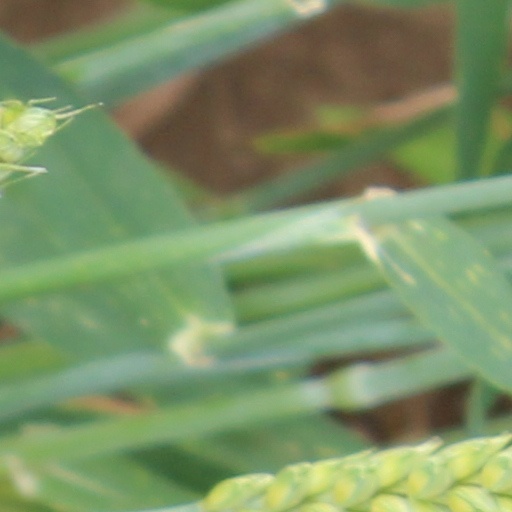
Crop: wheat